Lake Charles, Louisiana

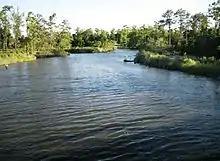
Henderson Bayou

Lake Charles, located on a level plain about from the Gulf of Mexico, has an elevation around above sea level, and is located on the banks of the Calcasieu River in southwestern Louisiana. It borders both Lake Charles and Prien Lake. Contraband Bayou, Henderson Bayou, and English Bayou flow through the city. Oak and pine trees dot the landscape; the lumber industry was once the main economic engine of the area. The Calcasieu Ship Channel, which allows large, ocean-going vessels to sail up from the gulf, also borders the city.